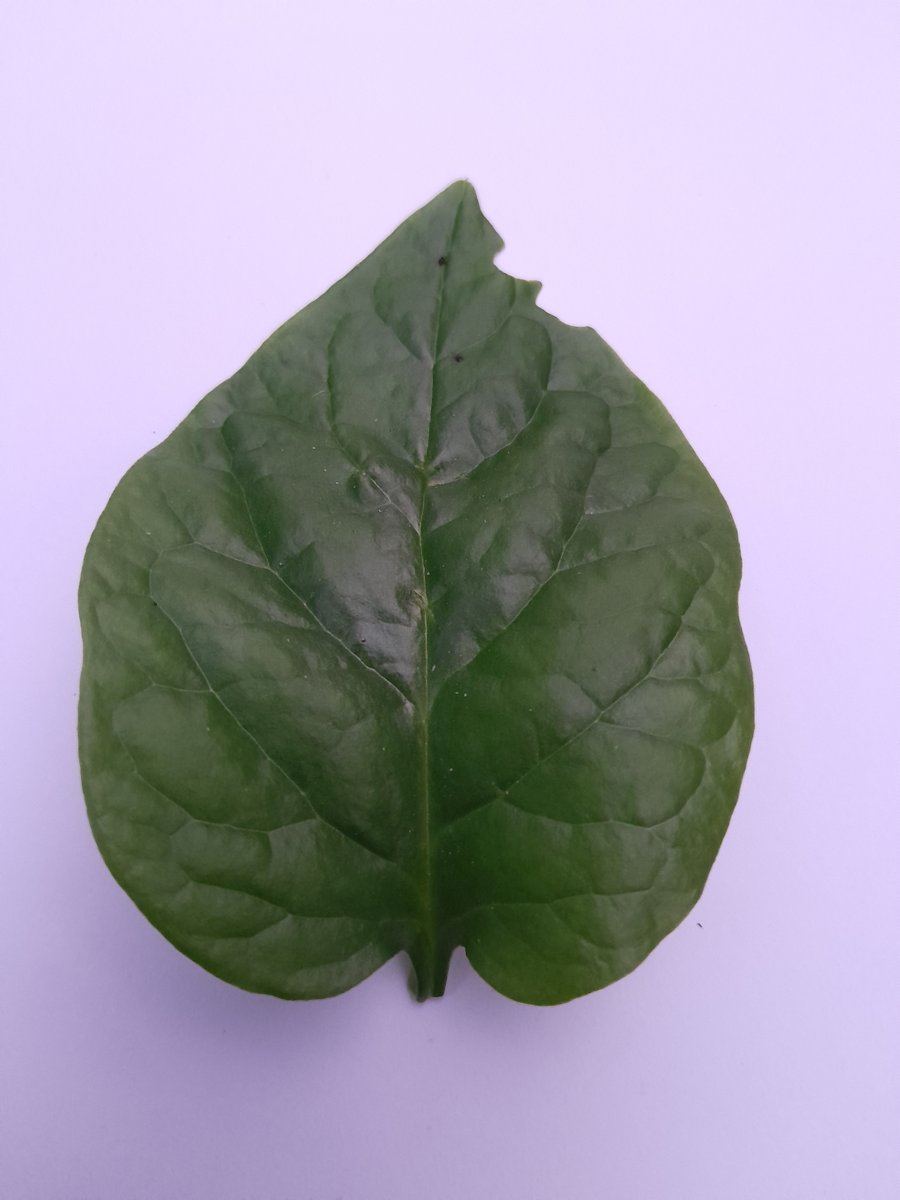
Label: Pest-Damage